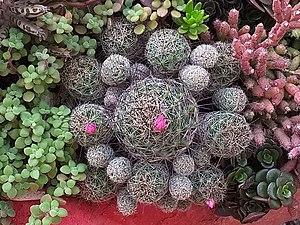
Mammillaria gracilis PFEIFF var.fragilis. 2018 Exposition florale internationale de Taichung, Taiwan.